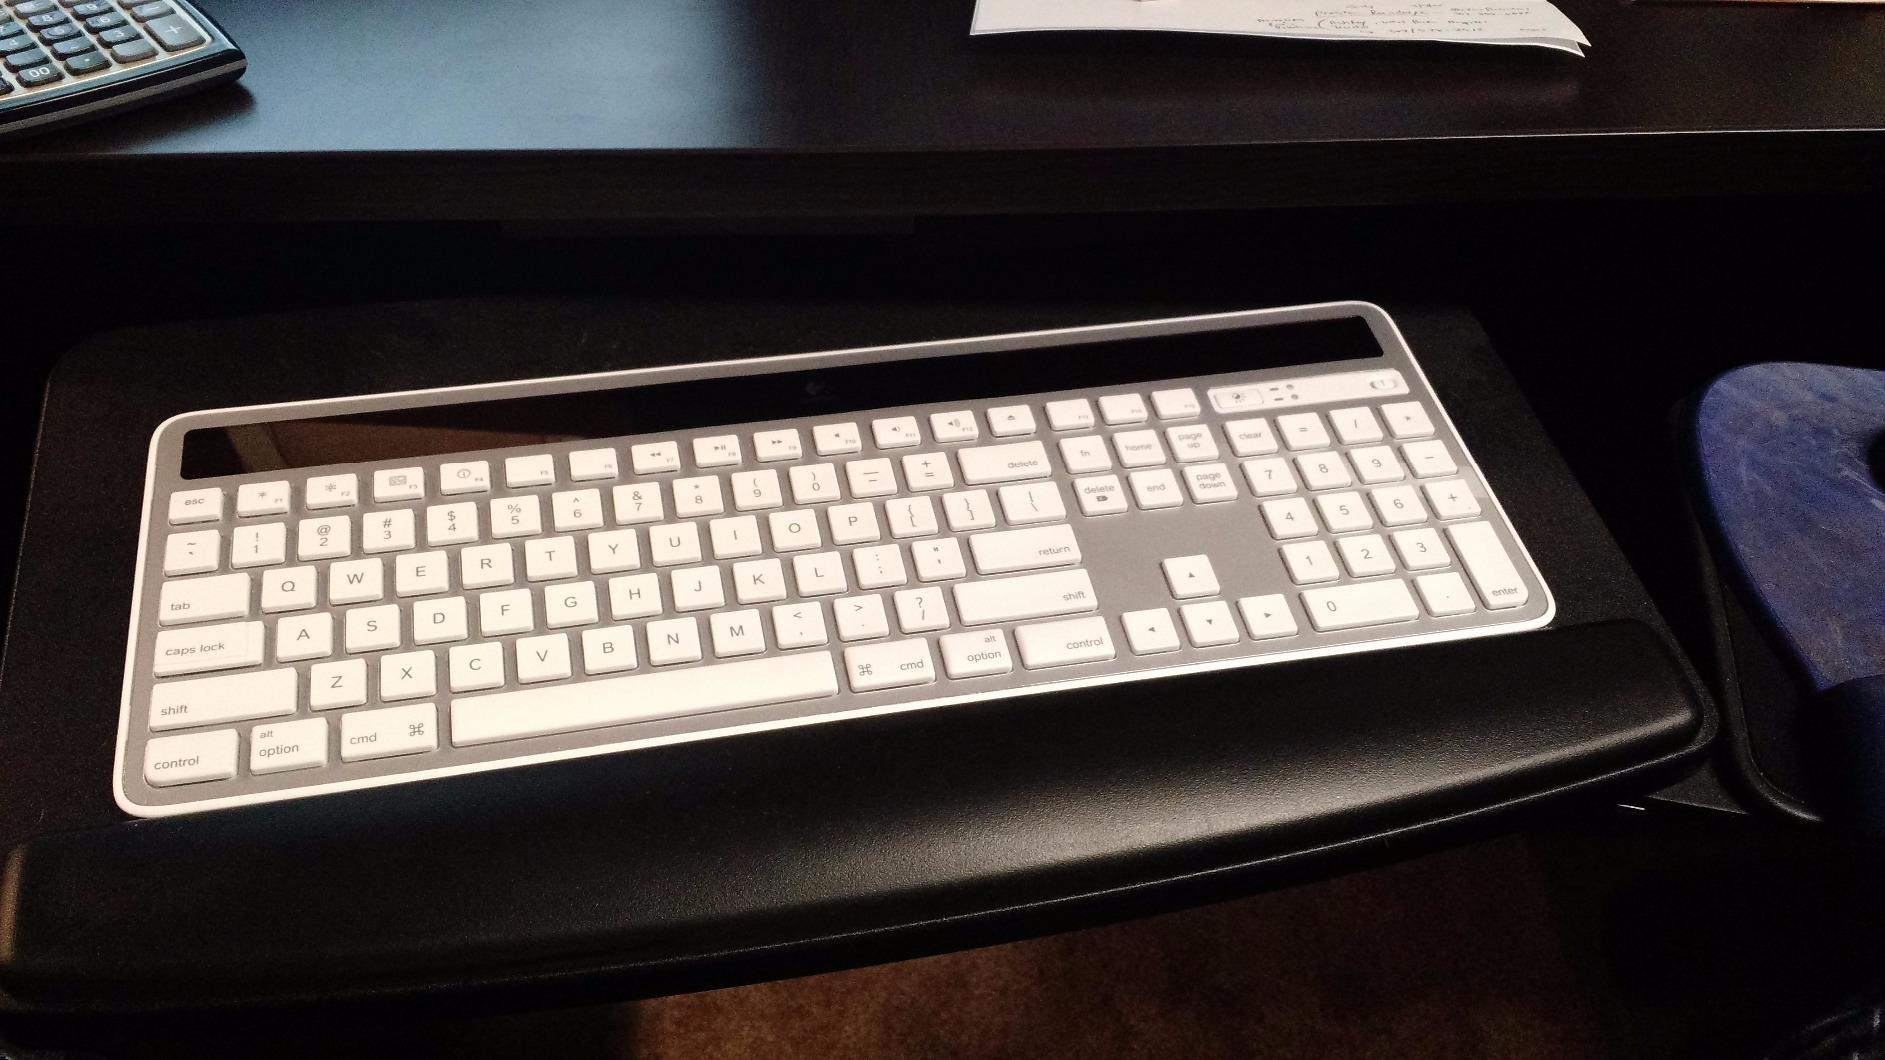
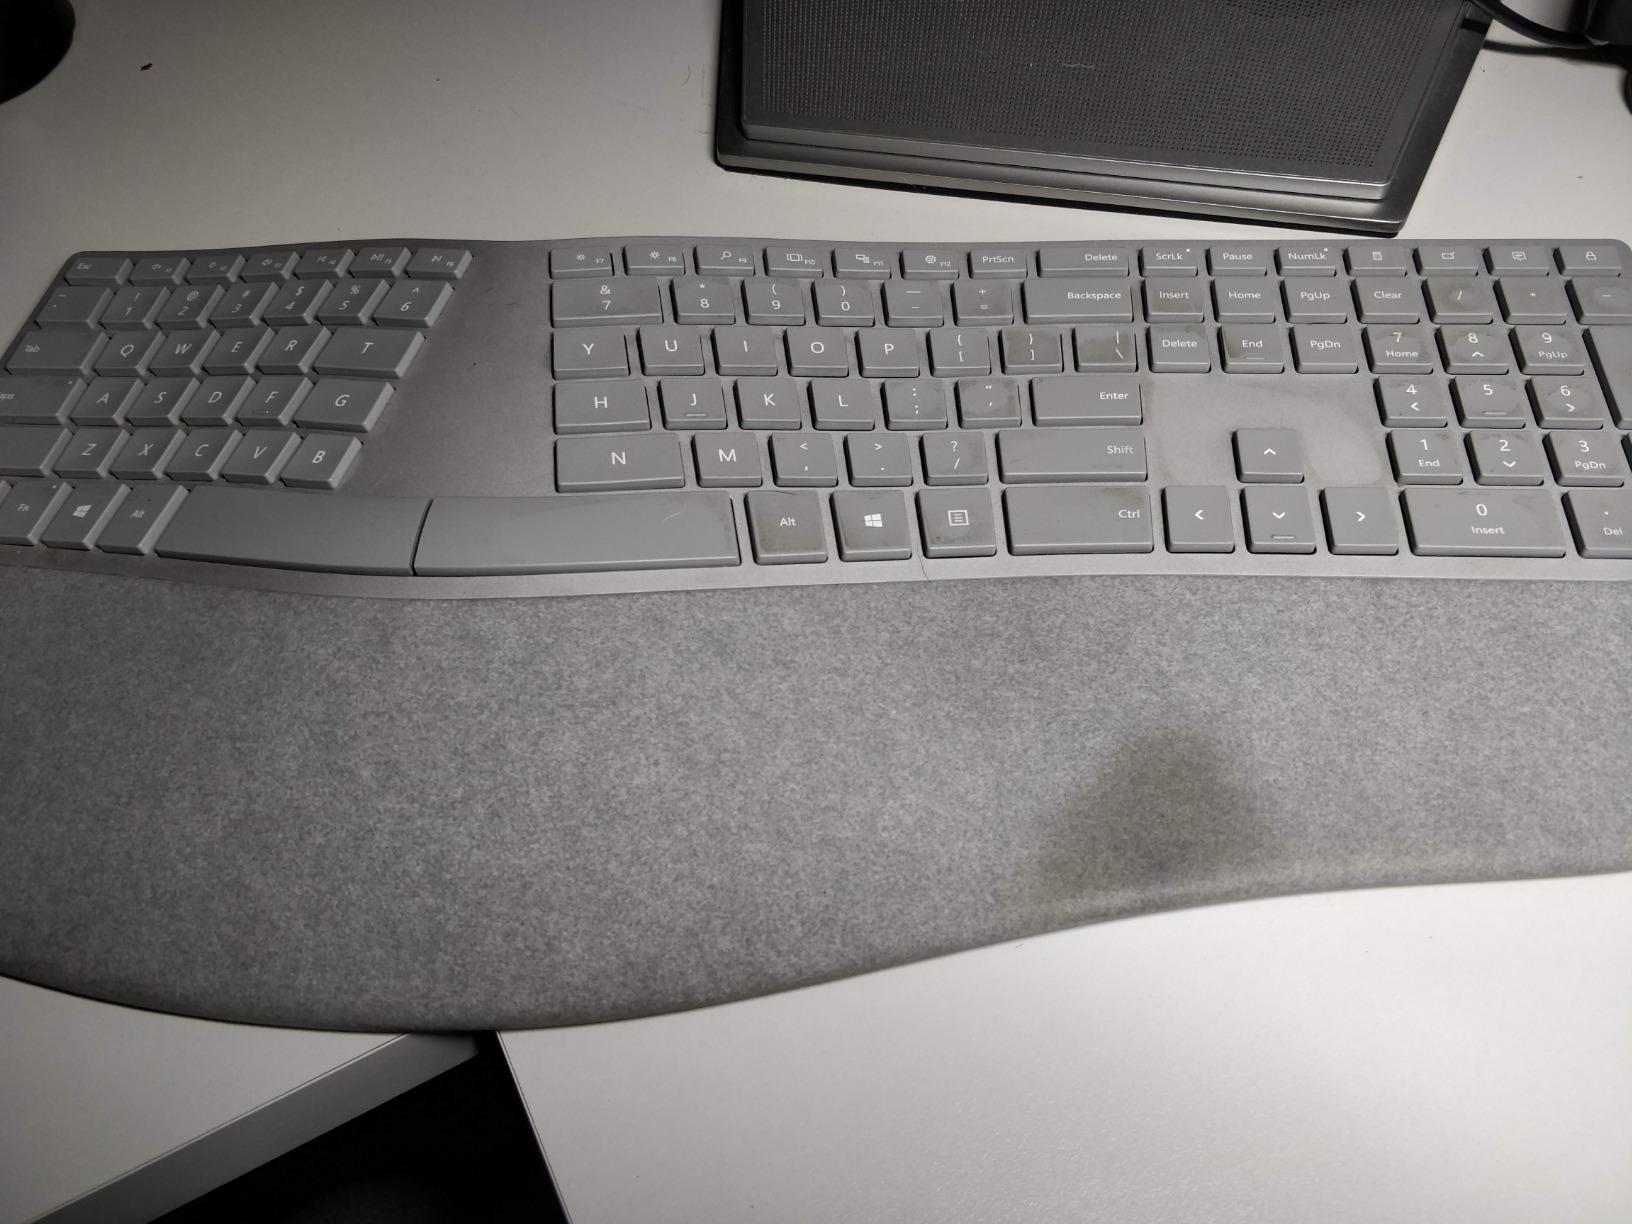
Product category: keyboard
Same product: no